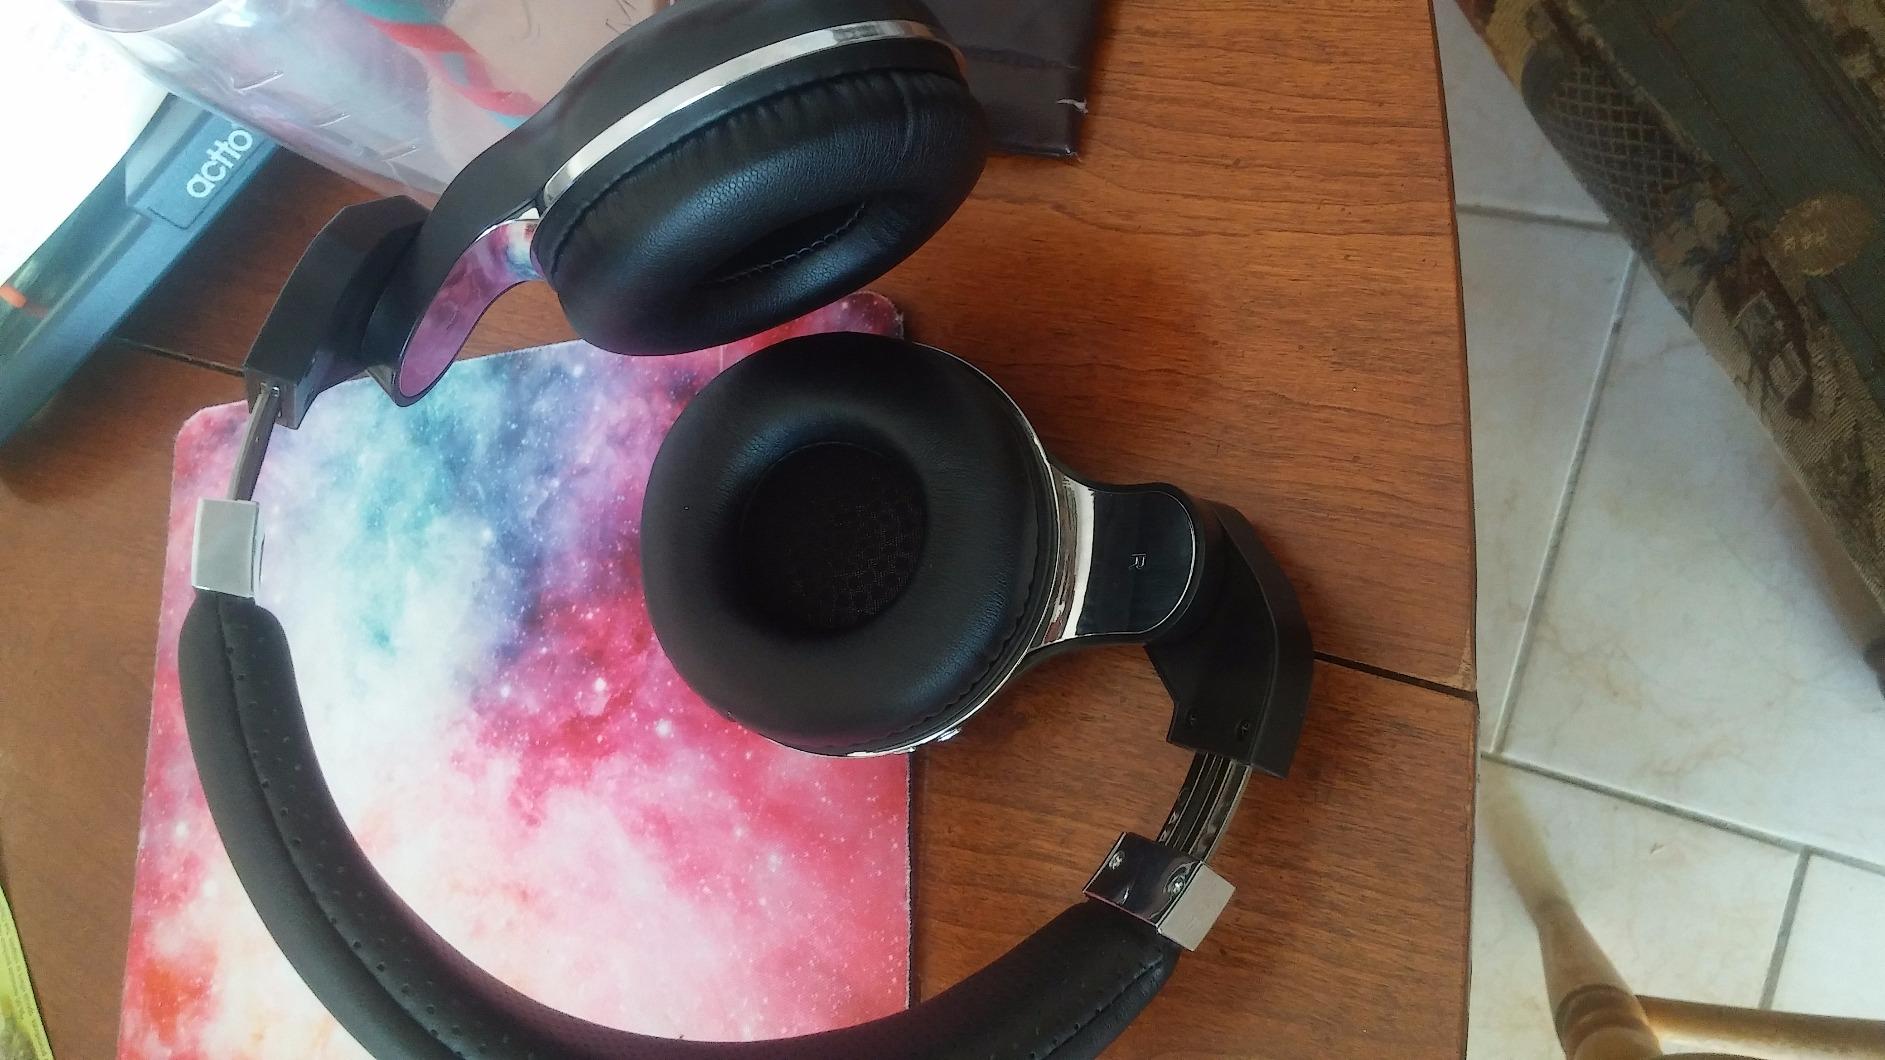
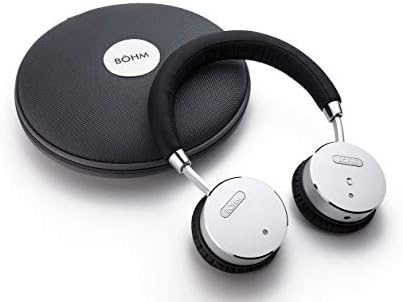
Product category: headphones
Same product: no